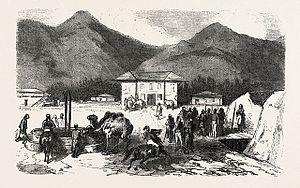
Le beylerbeylik, pachalik ou eyalet de Trébizonde est un eyalet de l'Empire ottoman, dans le nord-est de l'Anatolie, sur la mer Noire. Sa capitale était Trébizonde en Turquie actuelle.
Pendant la période du déclin de l'Empire ottoman, le gouvernement des sultans mène, à partir de 1826, une série de réformes pour renforcer et moderniser l'armée ottomane afin de faire face aux révoltes intérieures et aux ambitions des puissances étrangères. Les réformes des Tanzimat établissent une armée permanente basée sur la conscription mais ne peuvent empêcher une série de défaites dans les guerres russo-turques et les guerres balkaniques. Allié de l'Allemagne pendant la Première guerre mondiale en Orient, il est entraîné dans sa défaite en 1918. Le refus de la capitulation entraîne la constitution d'une nouvelle armée nationale, autour de Mustafa Kemal, qui sort victorieuse de la guerre d'indépendance turque en 1922.